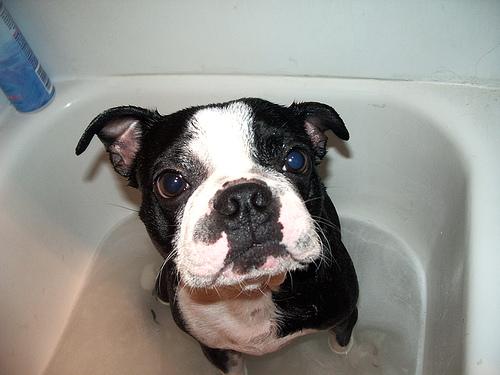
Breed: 230-n000084-Boston_bull